Drew Barrymore

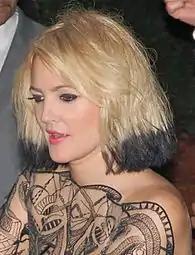

In Curtis Hanson's poker film "Lucky You", Barrymore played an aspiring singer and the subject of the affections of a talented player. In Raja Gosnell's film "Beverly Hills Chihuahua", Barrymore voiced the titular character, a richly pampered pet who gets dognapped in Mexico and attempts to avoid the Dobermann.